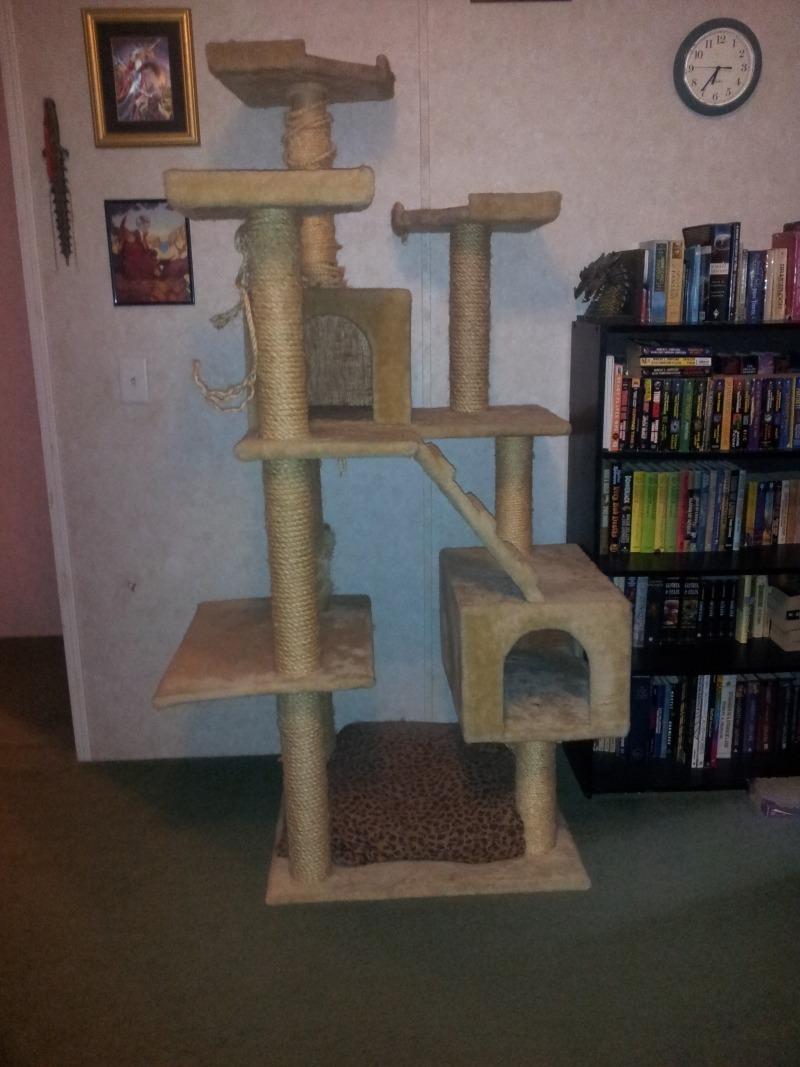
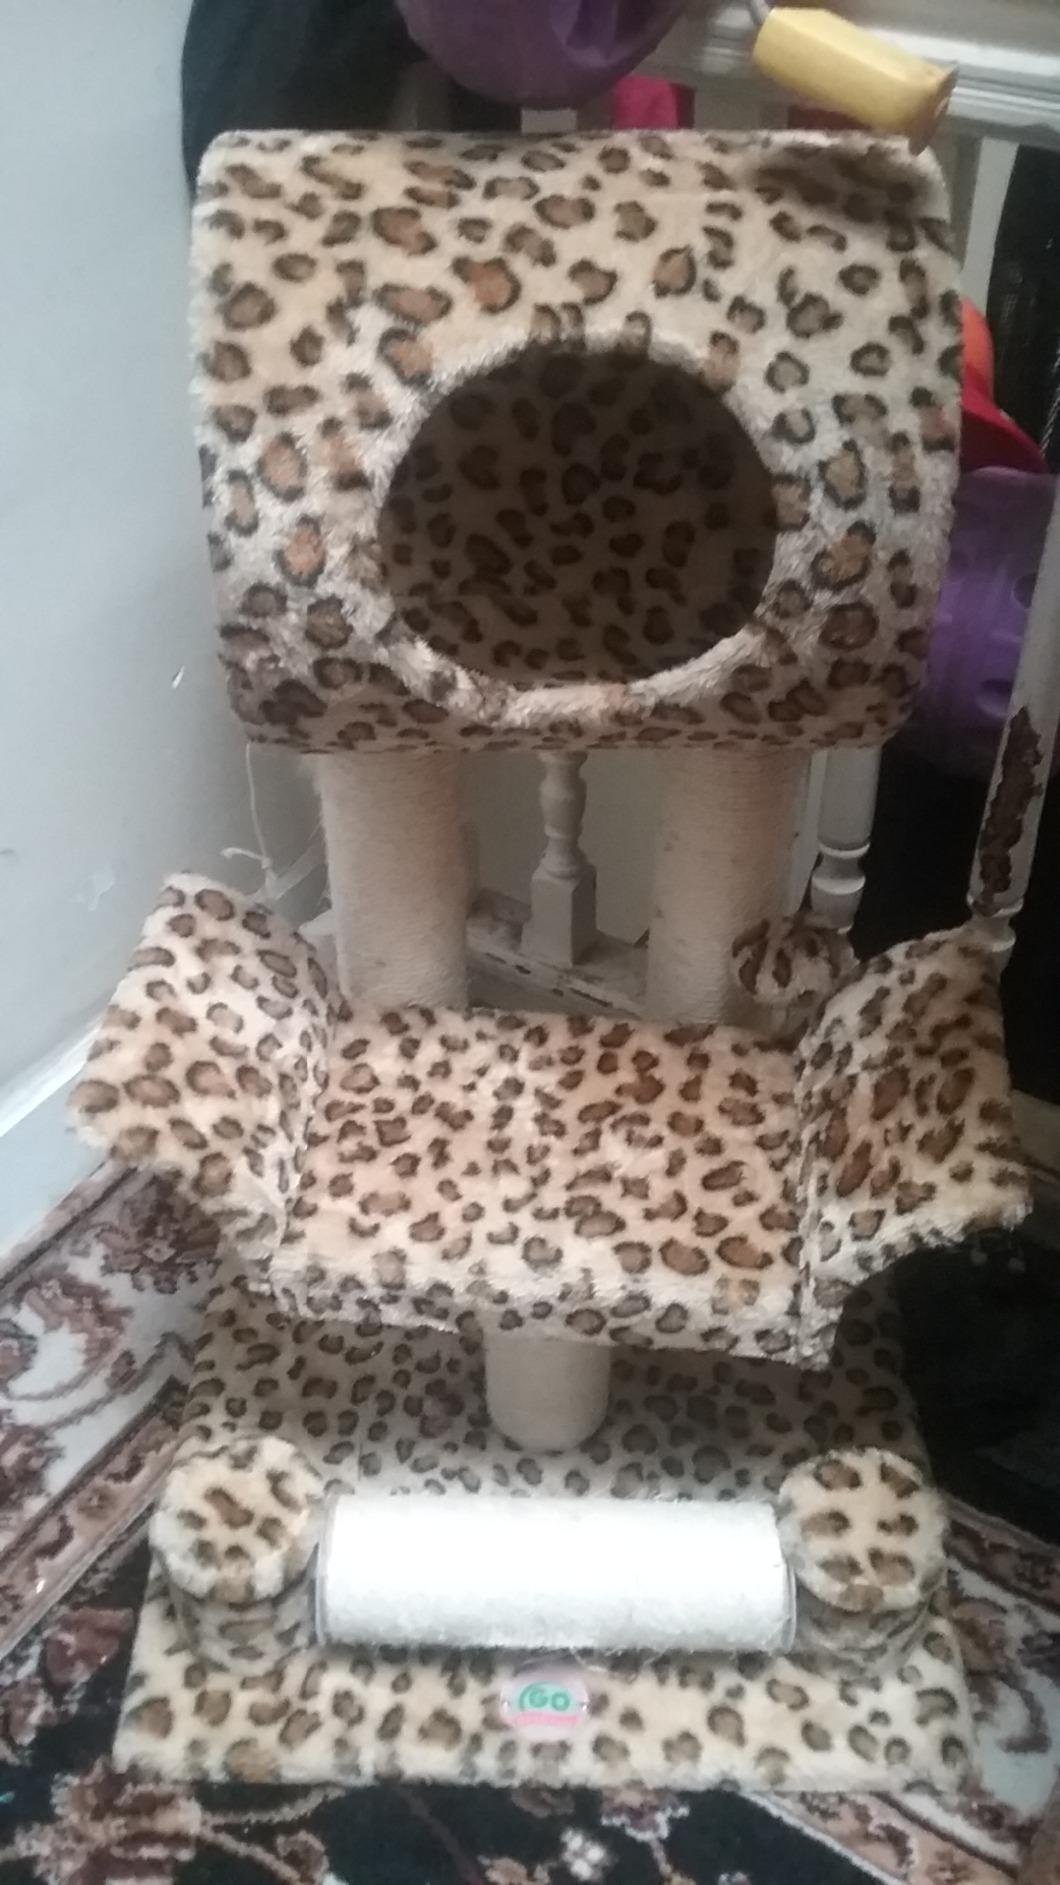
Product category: items_cat tree
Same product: no